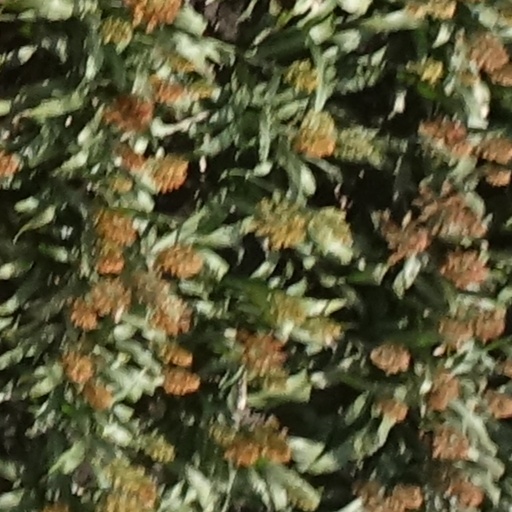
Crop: sorghum